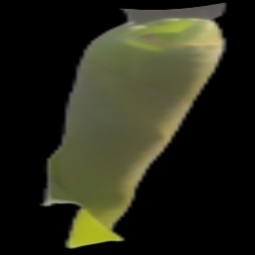
Label: Boron